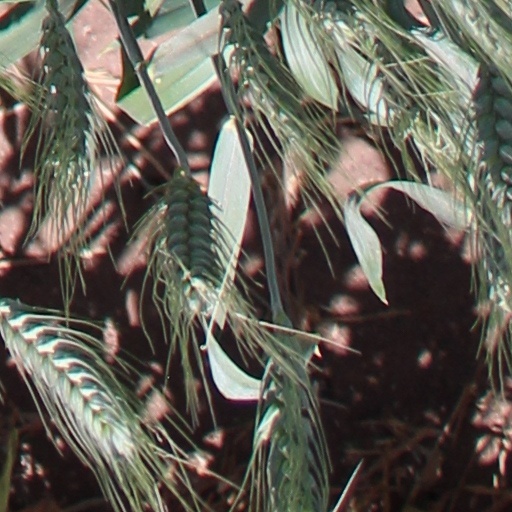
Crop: wheat